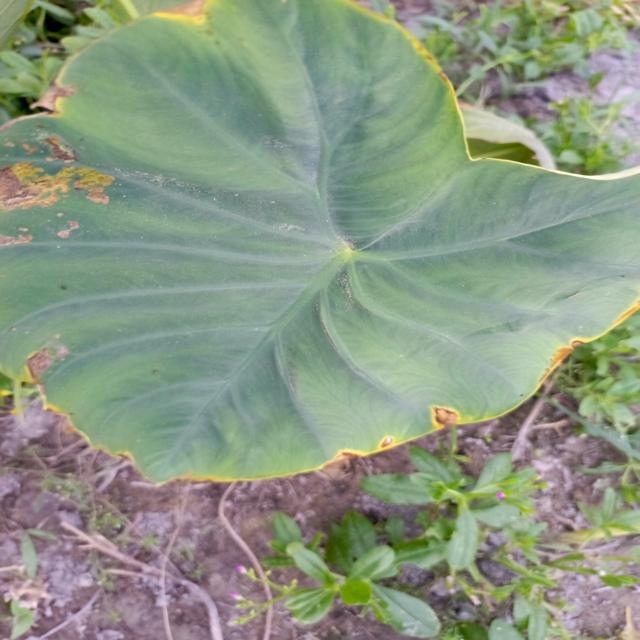
Label: Mid_Blight